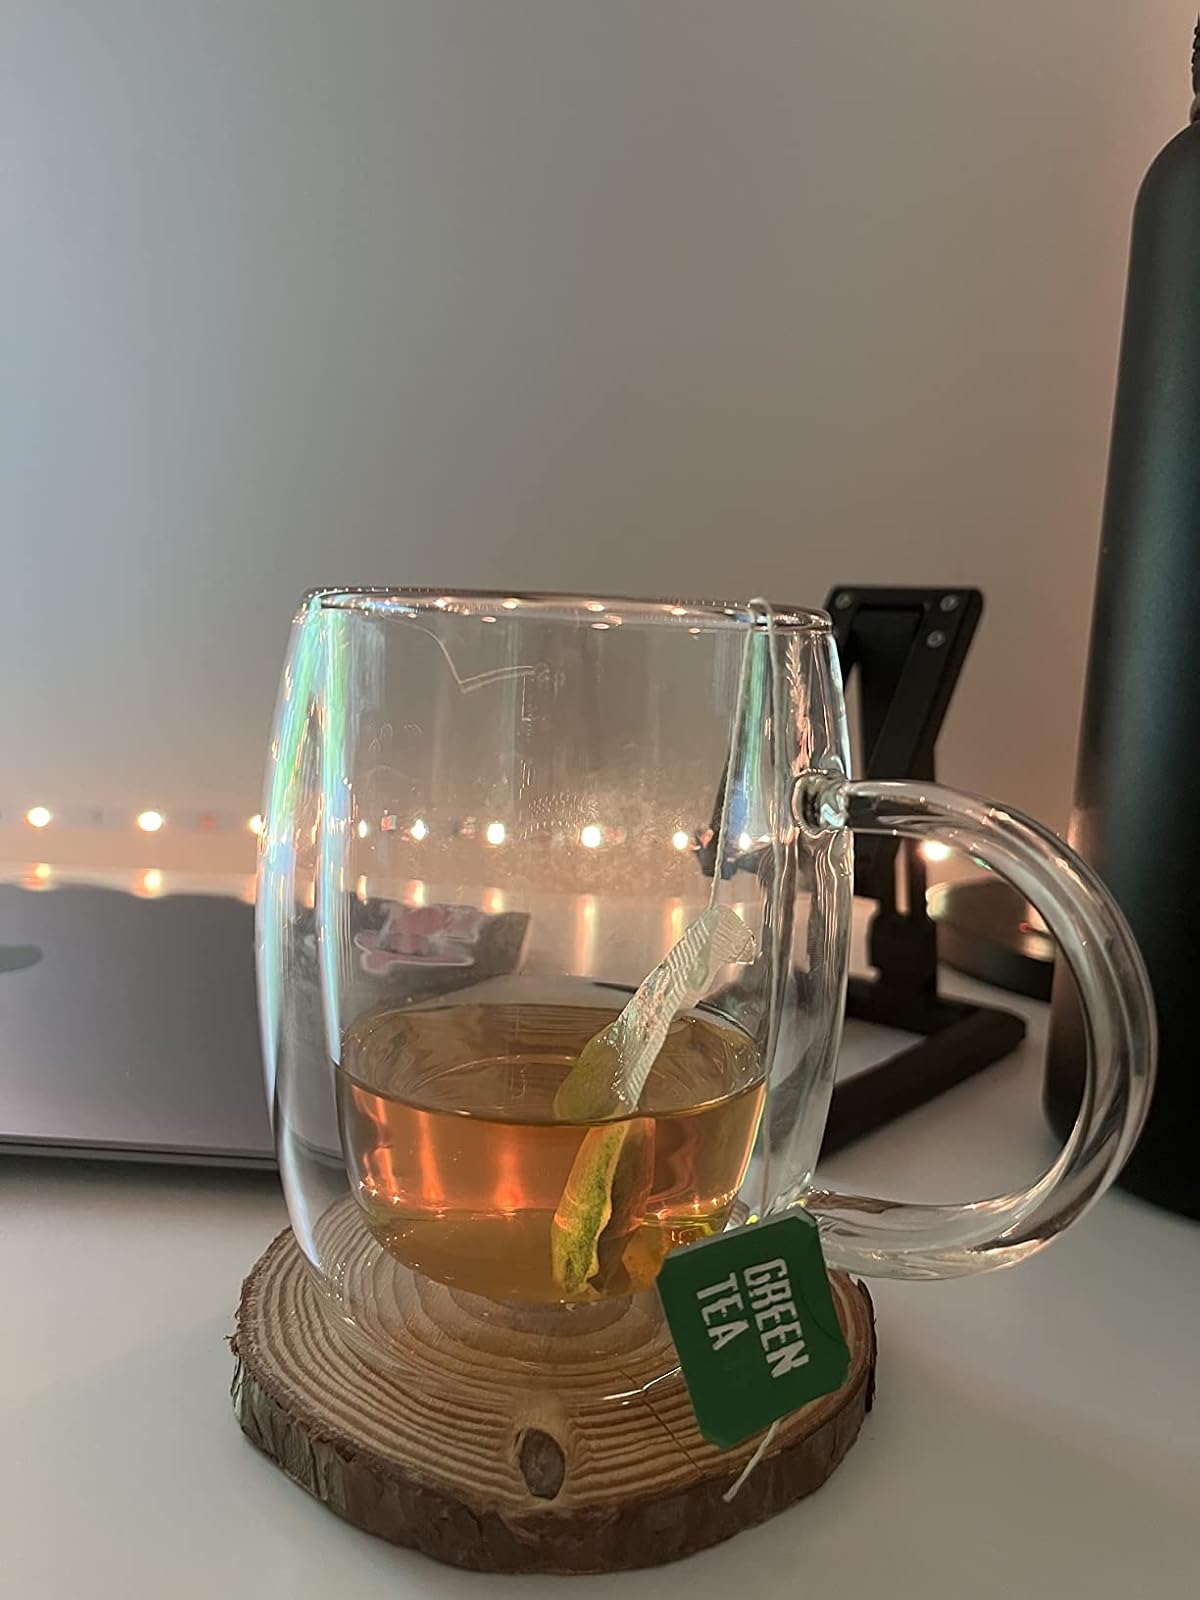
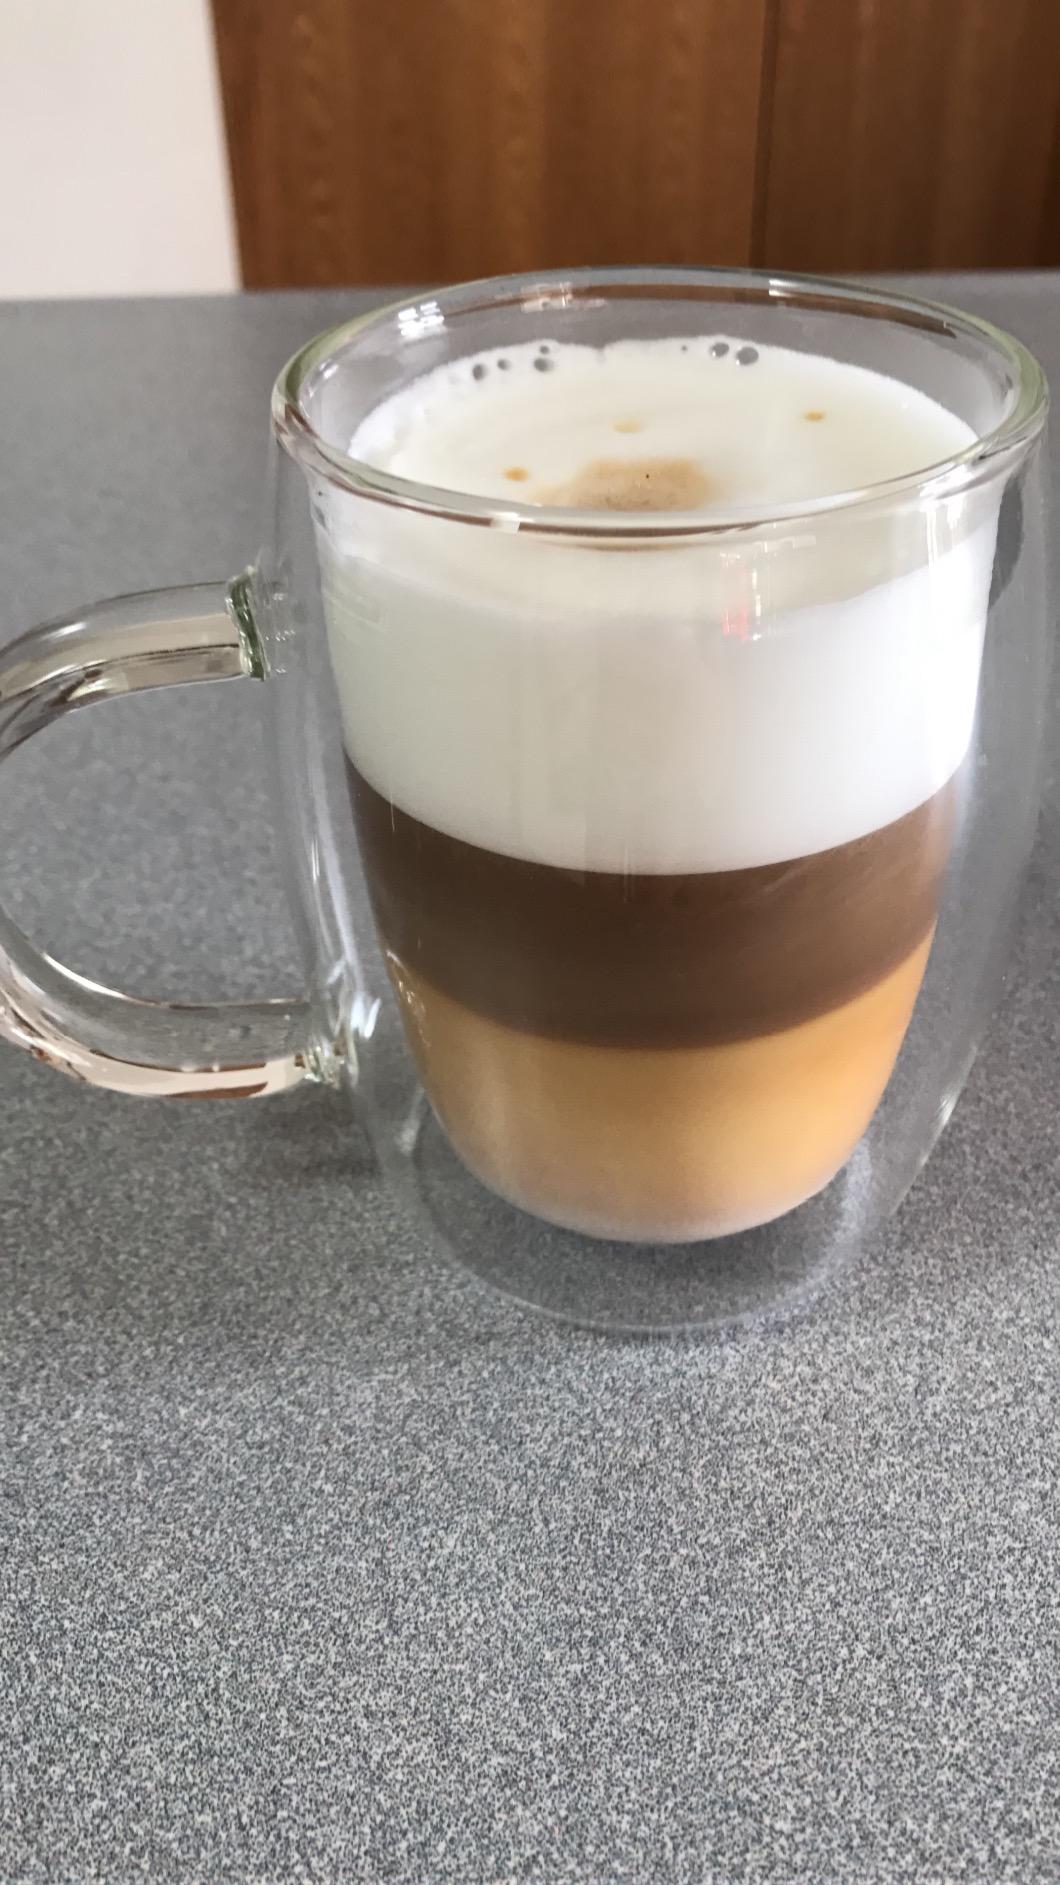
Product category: items_mug
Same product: yes